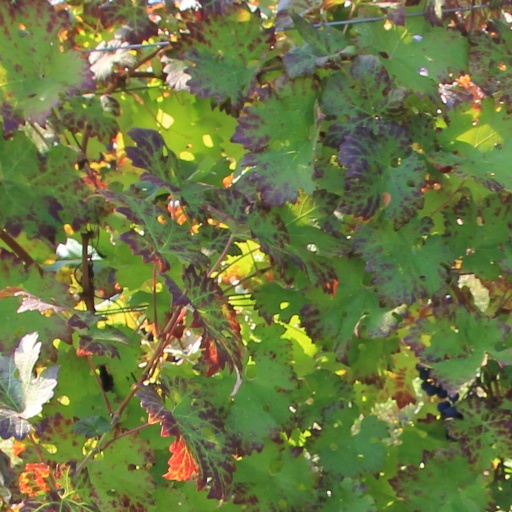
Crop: grape